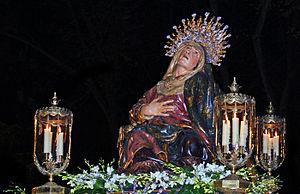
Valladolid est une commune et une ville du Nord-Ouest de l'Espagne, capitale de la province de Valladolid et de la communauté autonome de Castille-et-León. Elle est située à la confluence du Pisuerga et de l'Esgueva. Elle compte une population de 302 884 habitants en 2017, les Vallisolétans.
Les pasos sont les statues qui défilent en Espagne durant la Semaine sainte, transportées mécaniquement ou portées par des hommes. Ils reçoivent des noms différents en chaque lieu, selon la tradition.